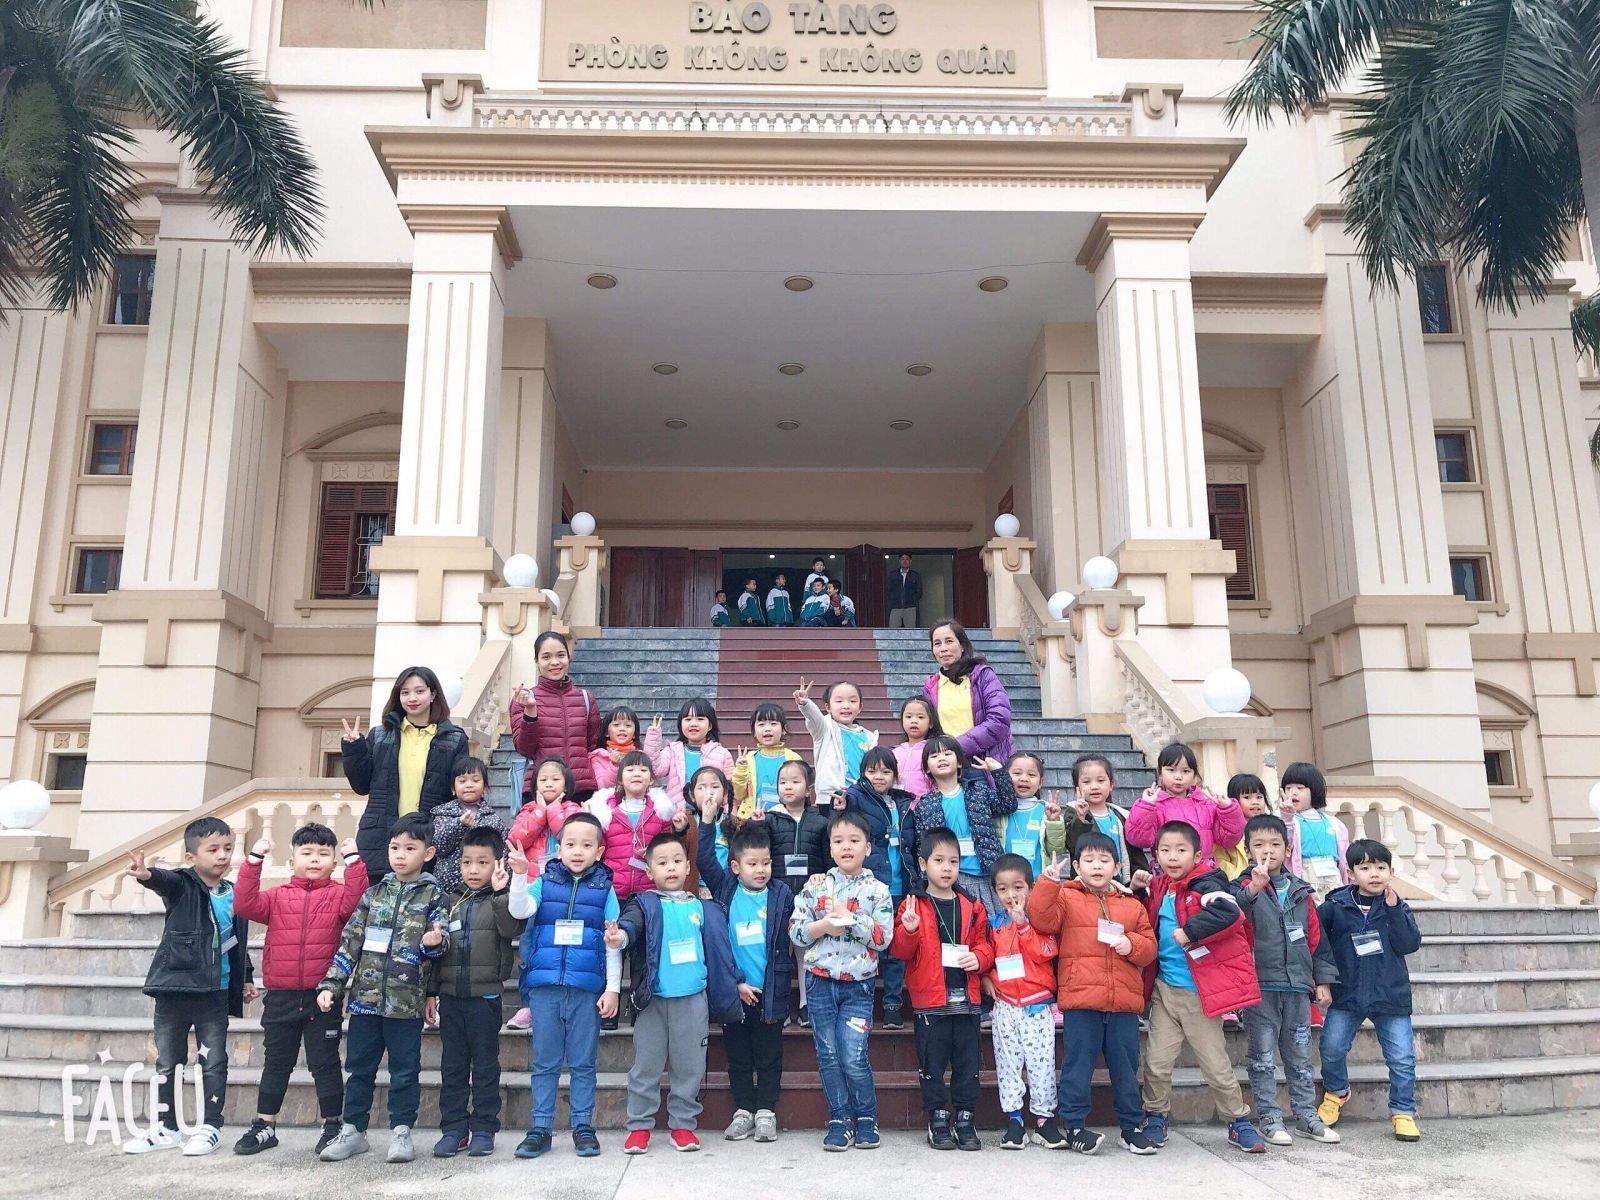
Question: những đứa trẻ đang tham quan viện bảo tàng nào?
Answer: những đứa trẻ đang tham quan viện bảo tàng phòng không, không quân